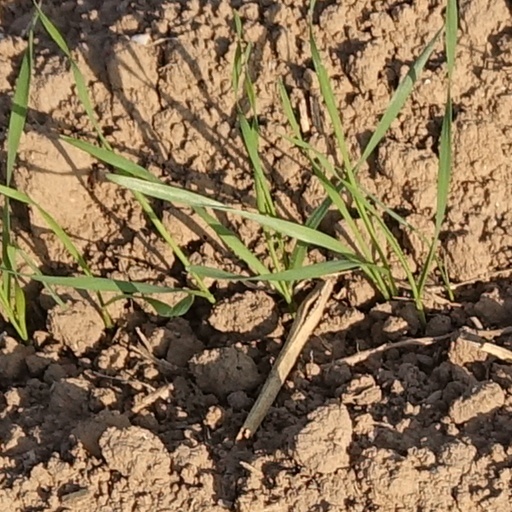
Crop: wheat